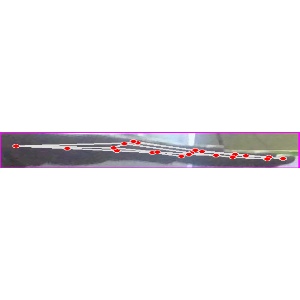
अक्षर: ज